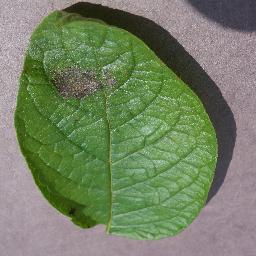
Label: Potato___Late_blight